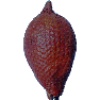
Label: Salak 1